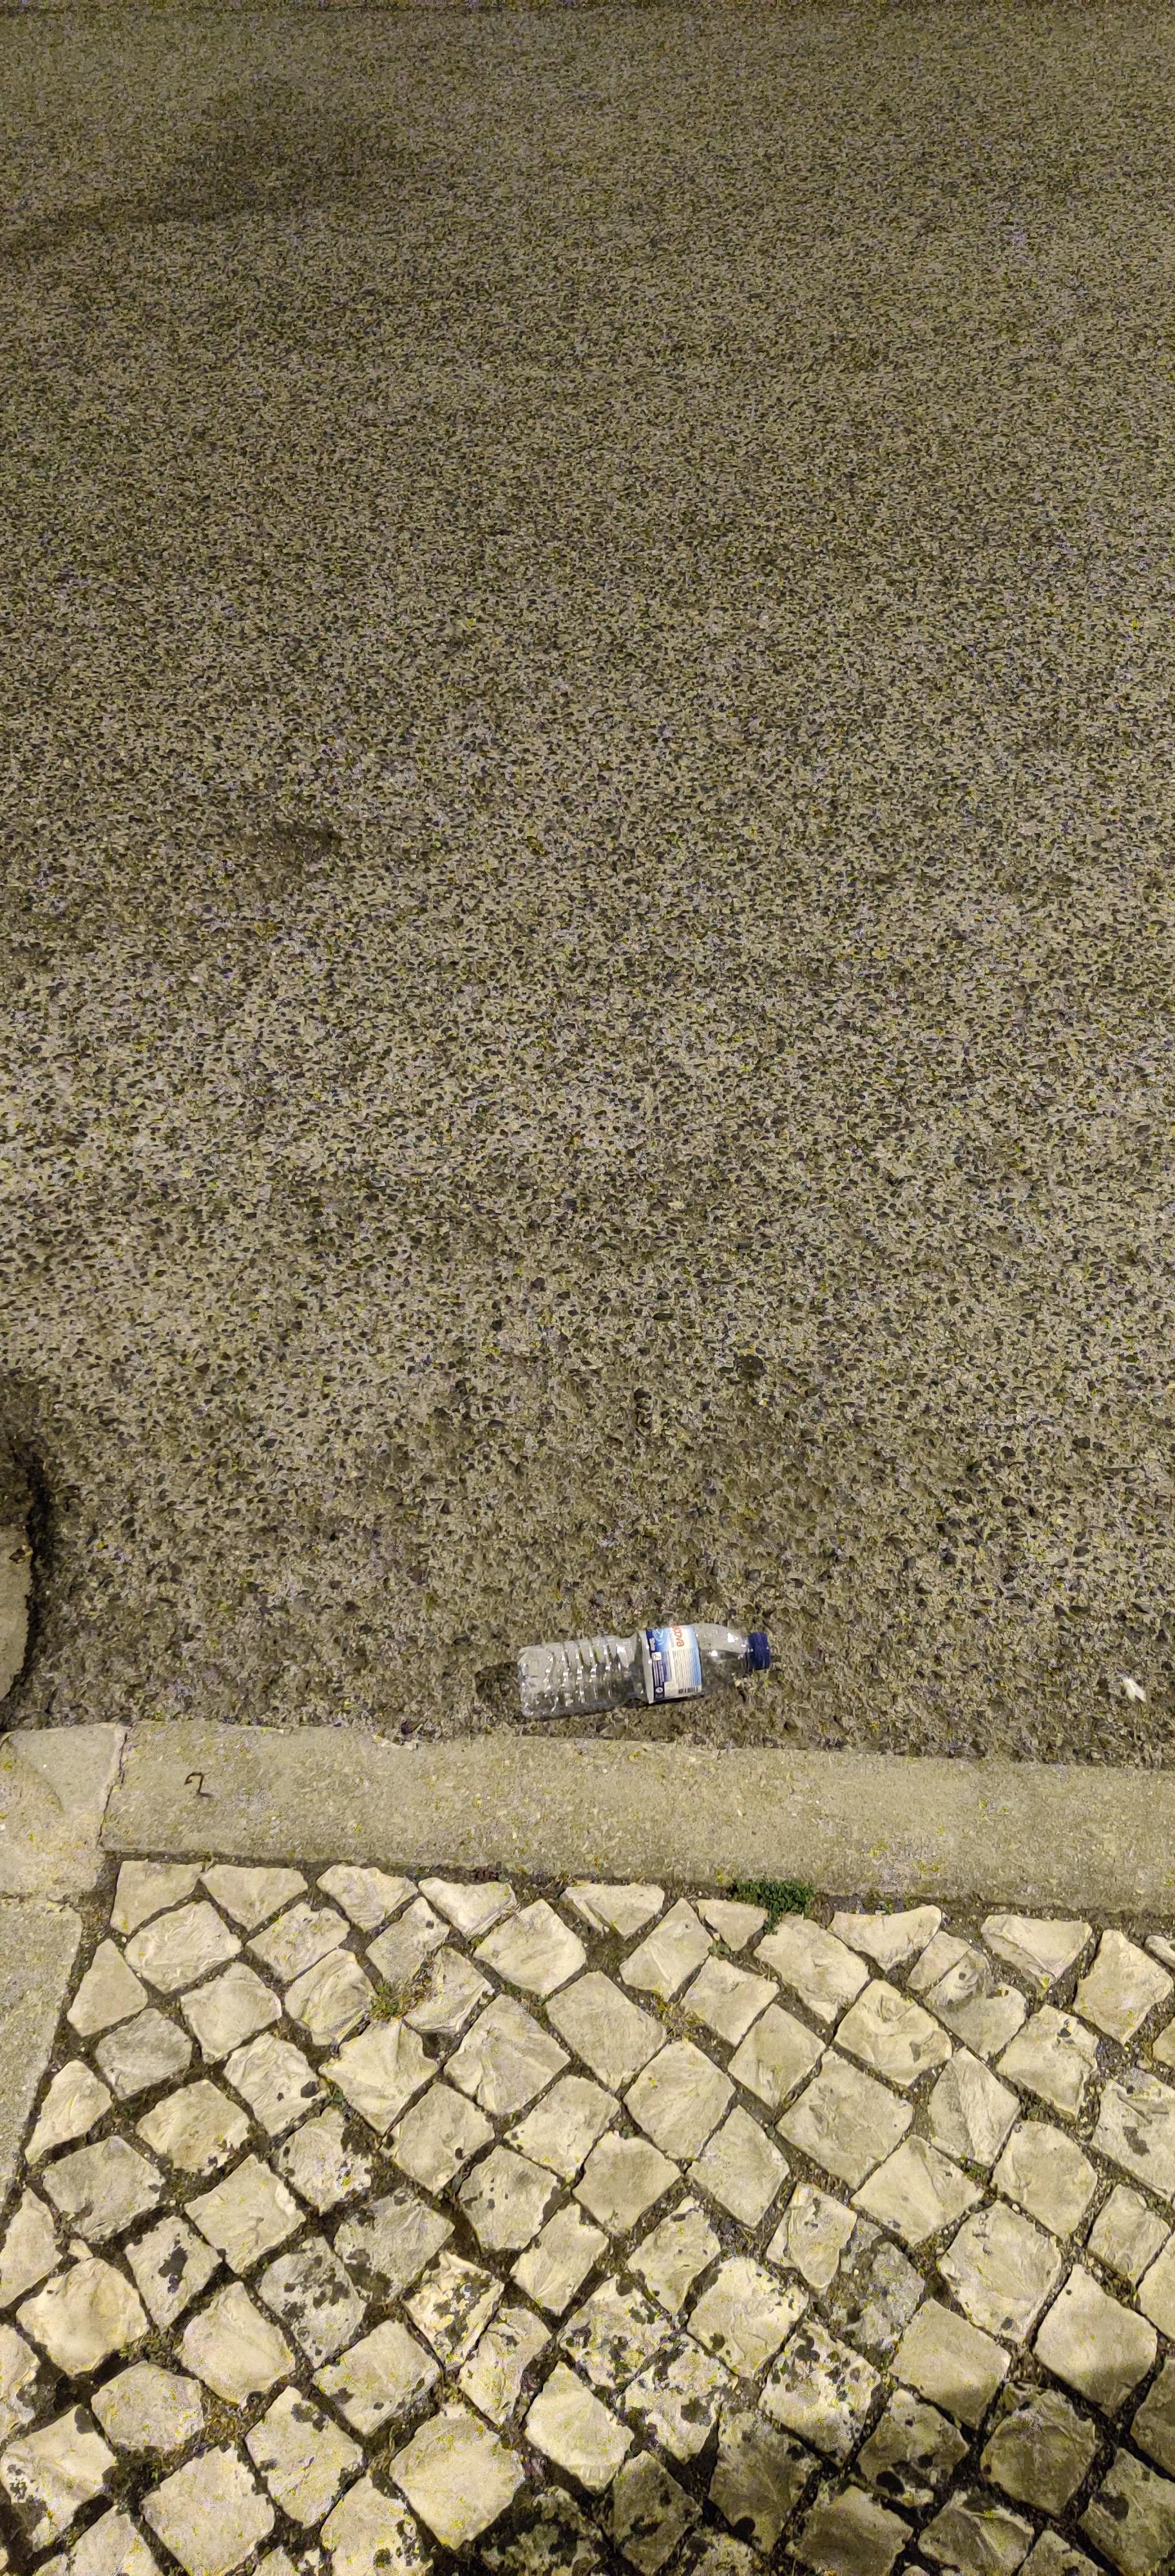
Object: Clear plastic bottle (Bottle)

Object: Plastic bottle cap (Bottle cap)